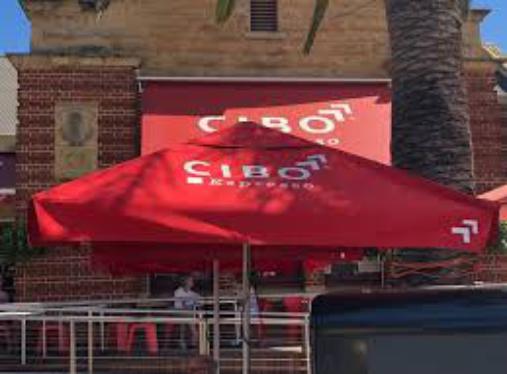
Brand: Cibo Espresso
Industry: Food